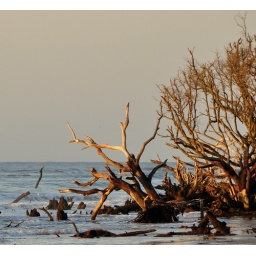
Taken at dawn on the beach at Hunting Island State Park off the coast of SC. Driftwood &amp;quot;trees&amp;quot; in the surf.